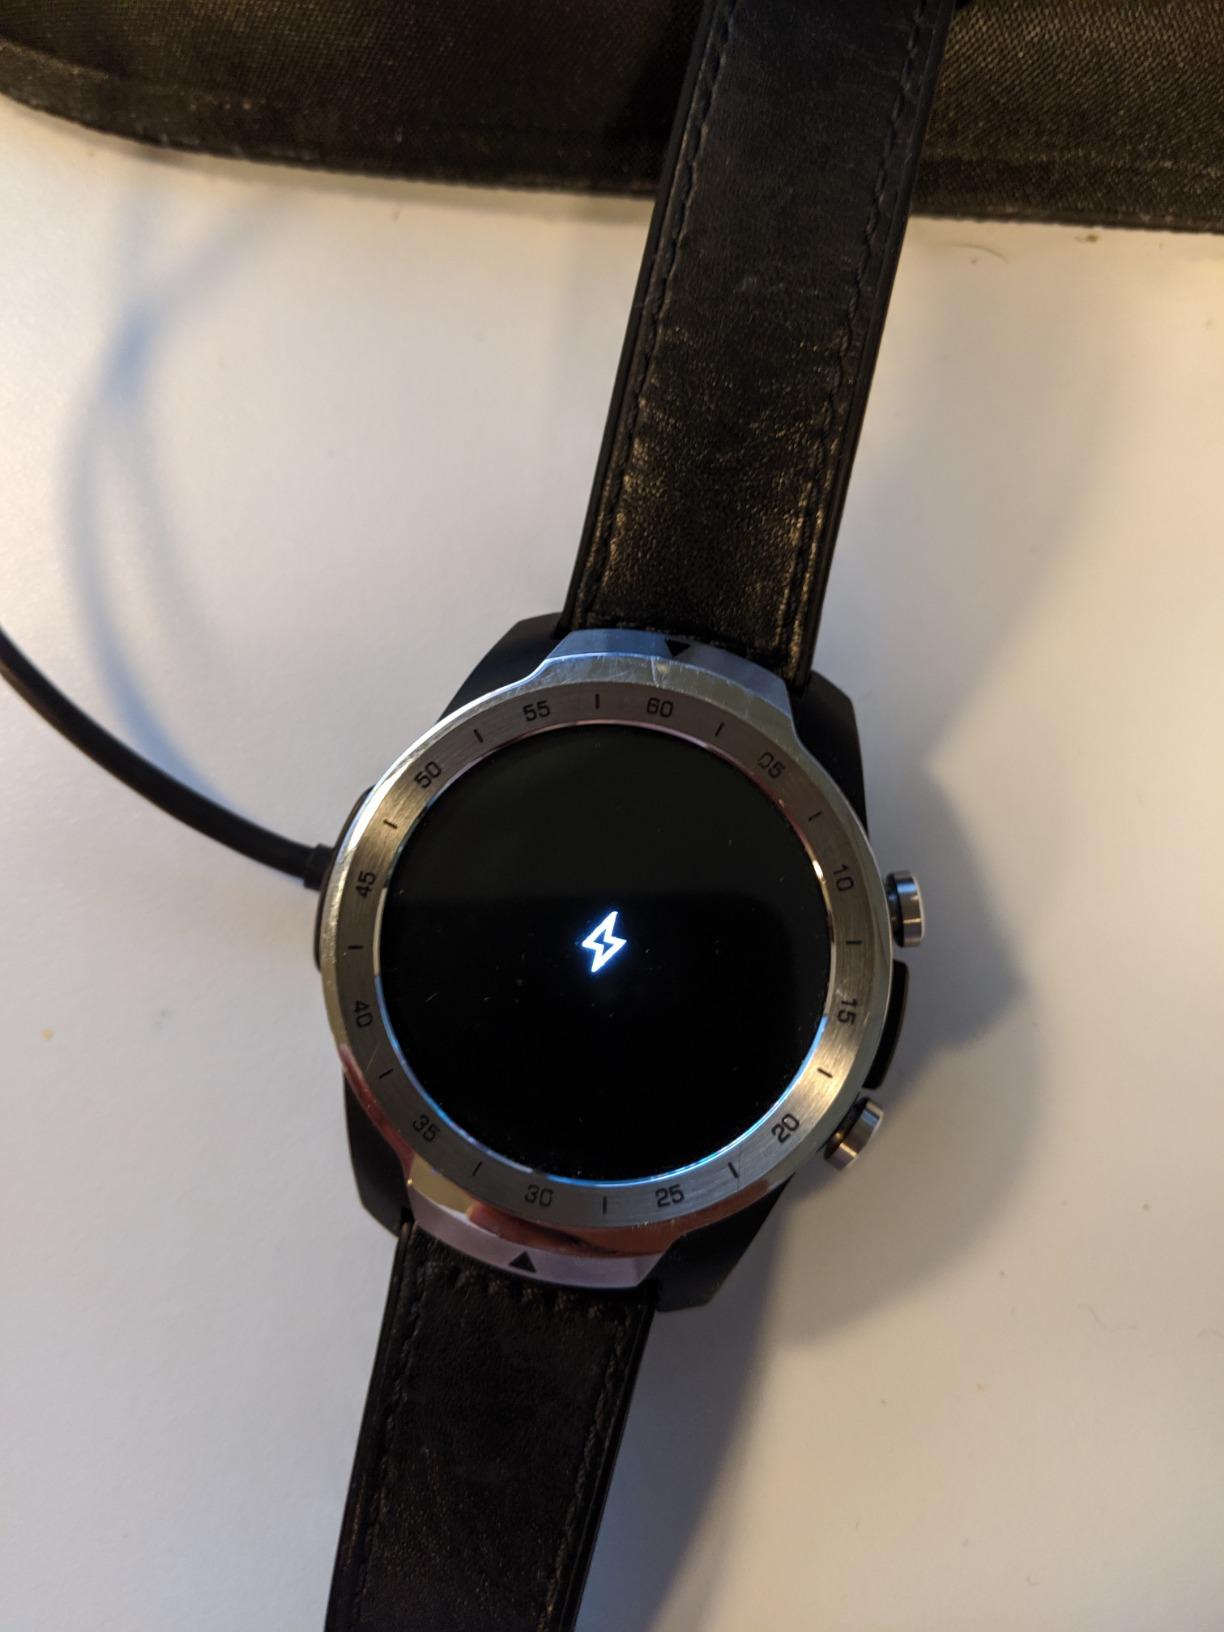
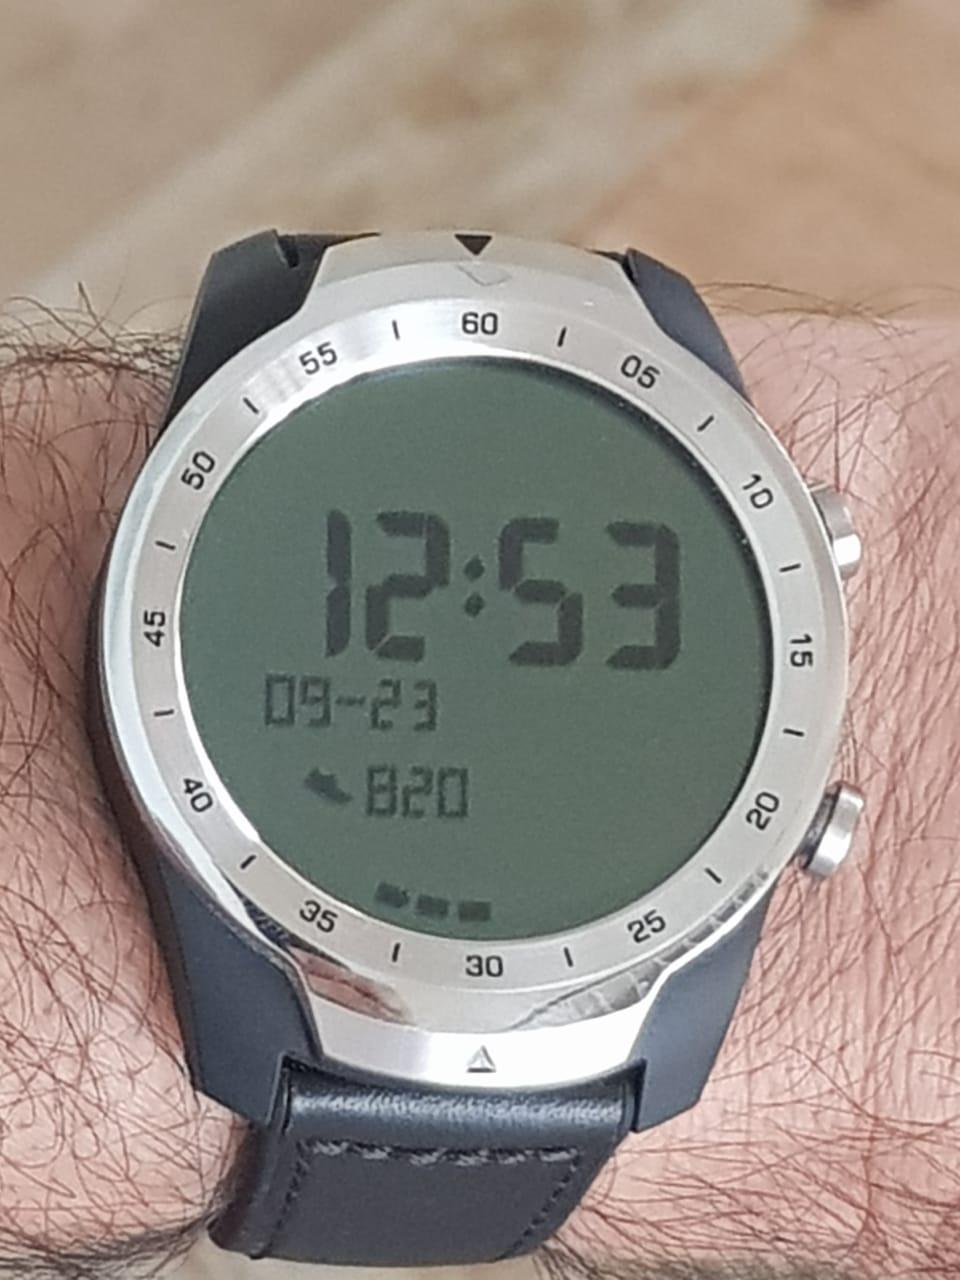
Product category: smartwatch
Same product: yes